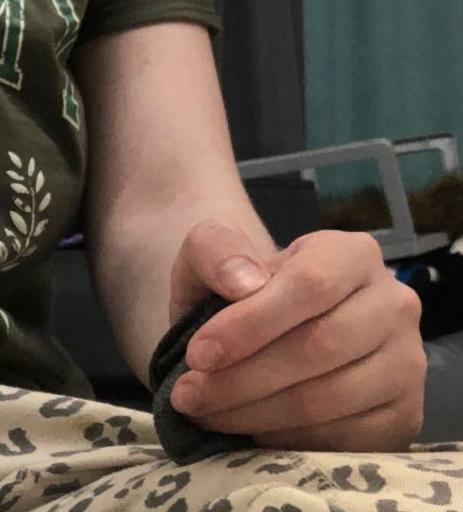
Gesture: no_gesture